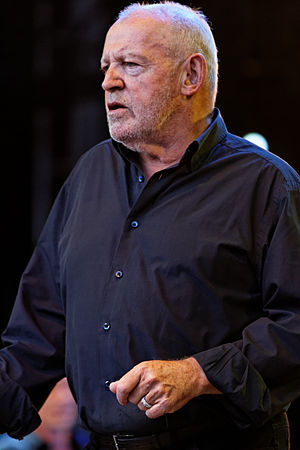
Musik i 2014 / Dødsfald
Joe Cocker døde 22. december
Musik i 2014 er en oversigt over udgivelser, begivenheder, fødte og afdøde personer med tilknytning til musik i 2014.